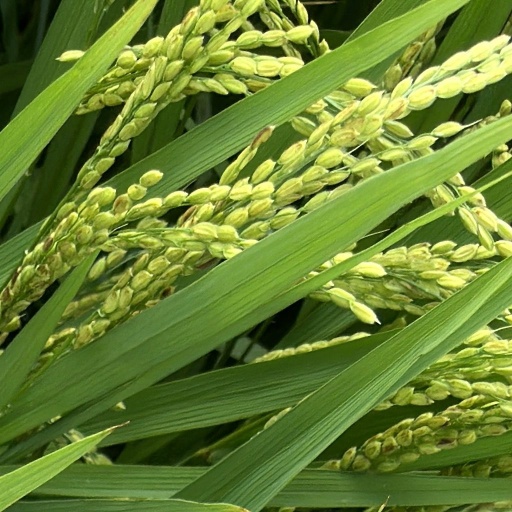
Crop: rice